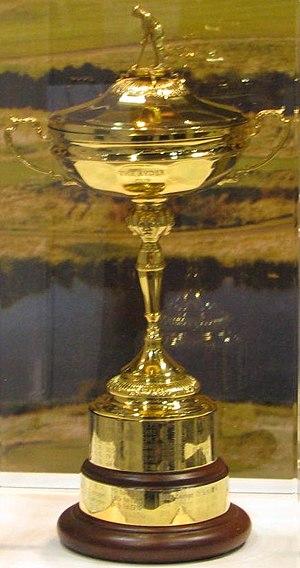
La Ryder Cup est un trophée de golf créé en 1927, légué par Samuel Ryder, qui récompense tous les deux ans le vainqueur du tournoi qui oppose par équipe depuis 1979 l'Europe et les États-Unis. La compétition est conjointement administrée par la PGA of America et la PGA European Tour et est disputée alternativement sur des parcours européen et américain.